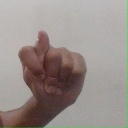
अक्षर: ट